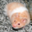
Label: hamster